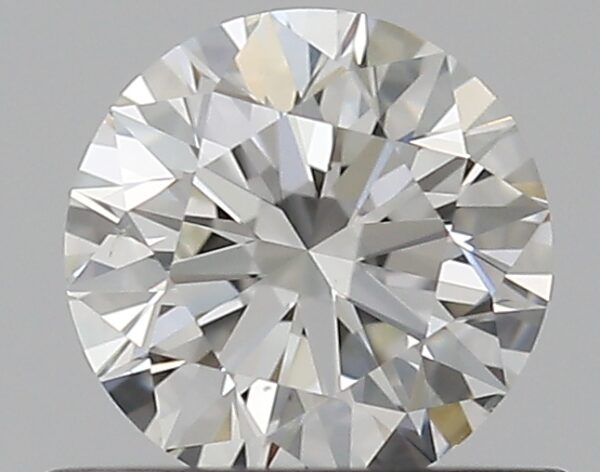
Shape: round
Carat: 0.5
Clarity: VS2
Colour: H
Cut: EX
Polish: EX
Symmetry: EX
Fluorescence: N
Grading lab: GIA
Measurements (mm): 5.06 x 5.09 x 3.16